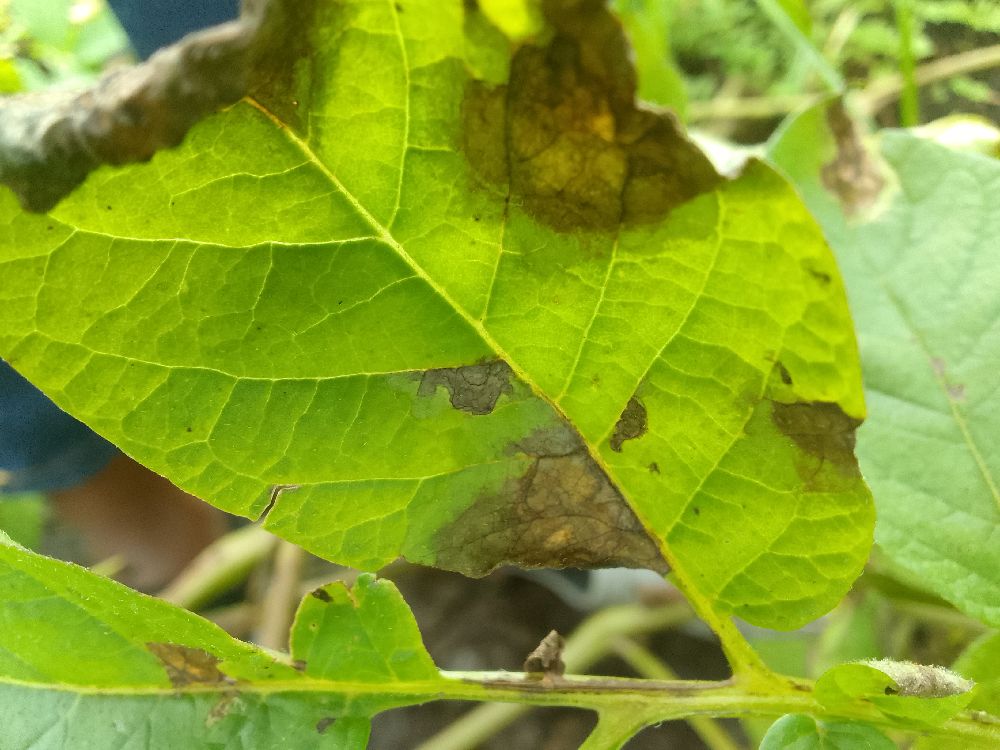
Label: Late blight